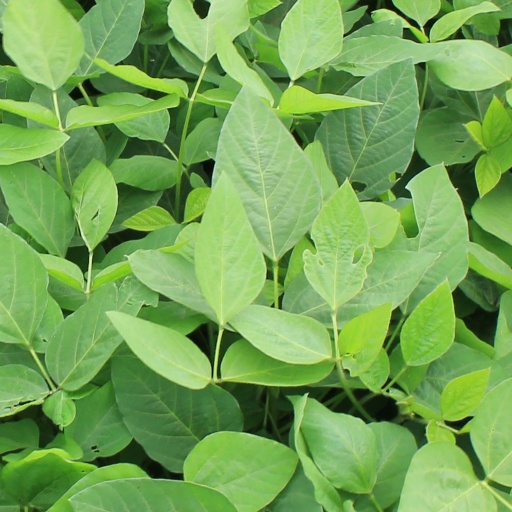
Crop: soybean